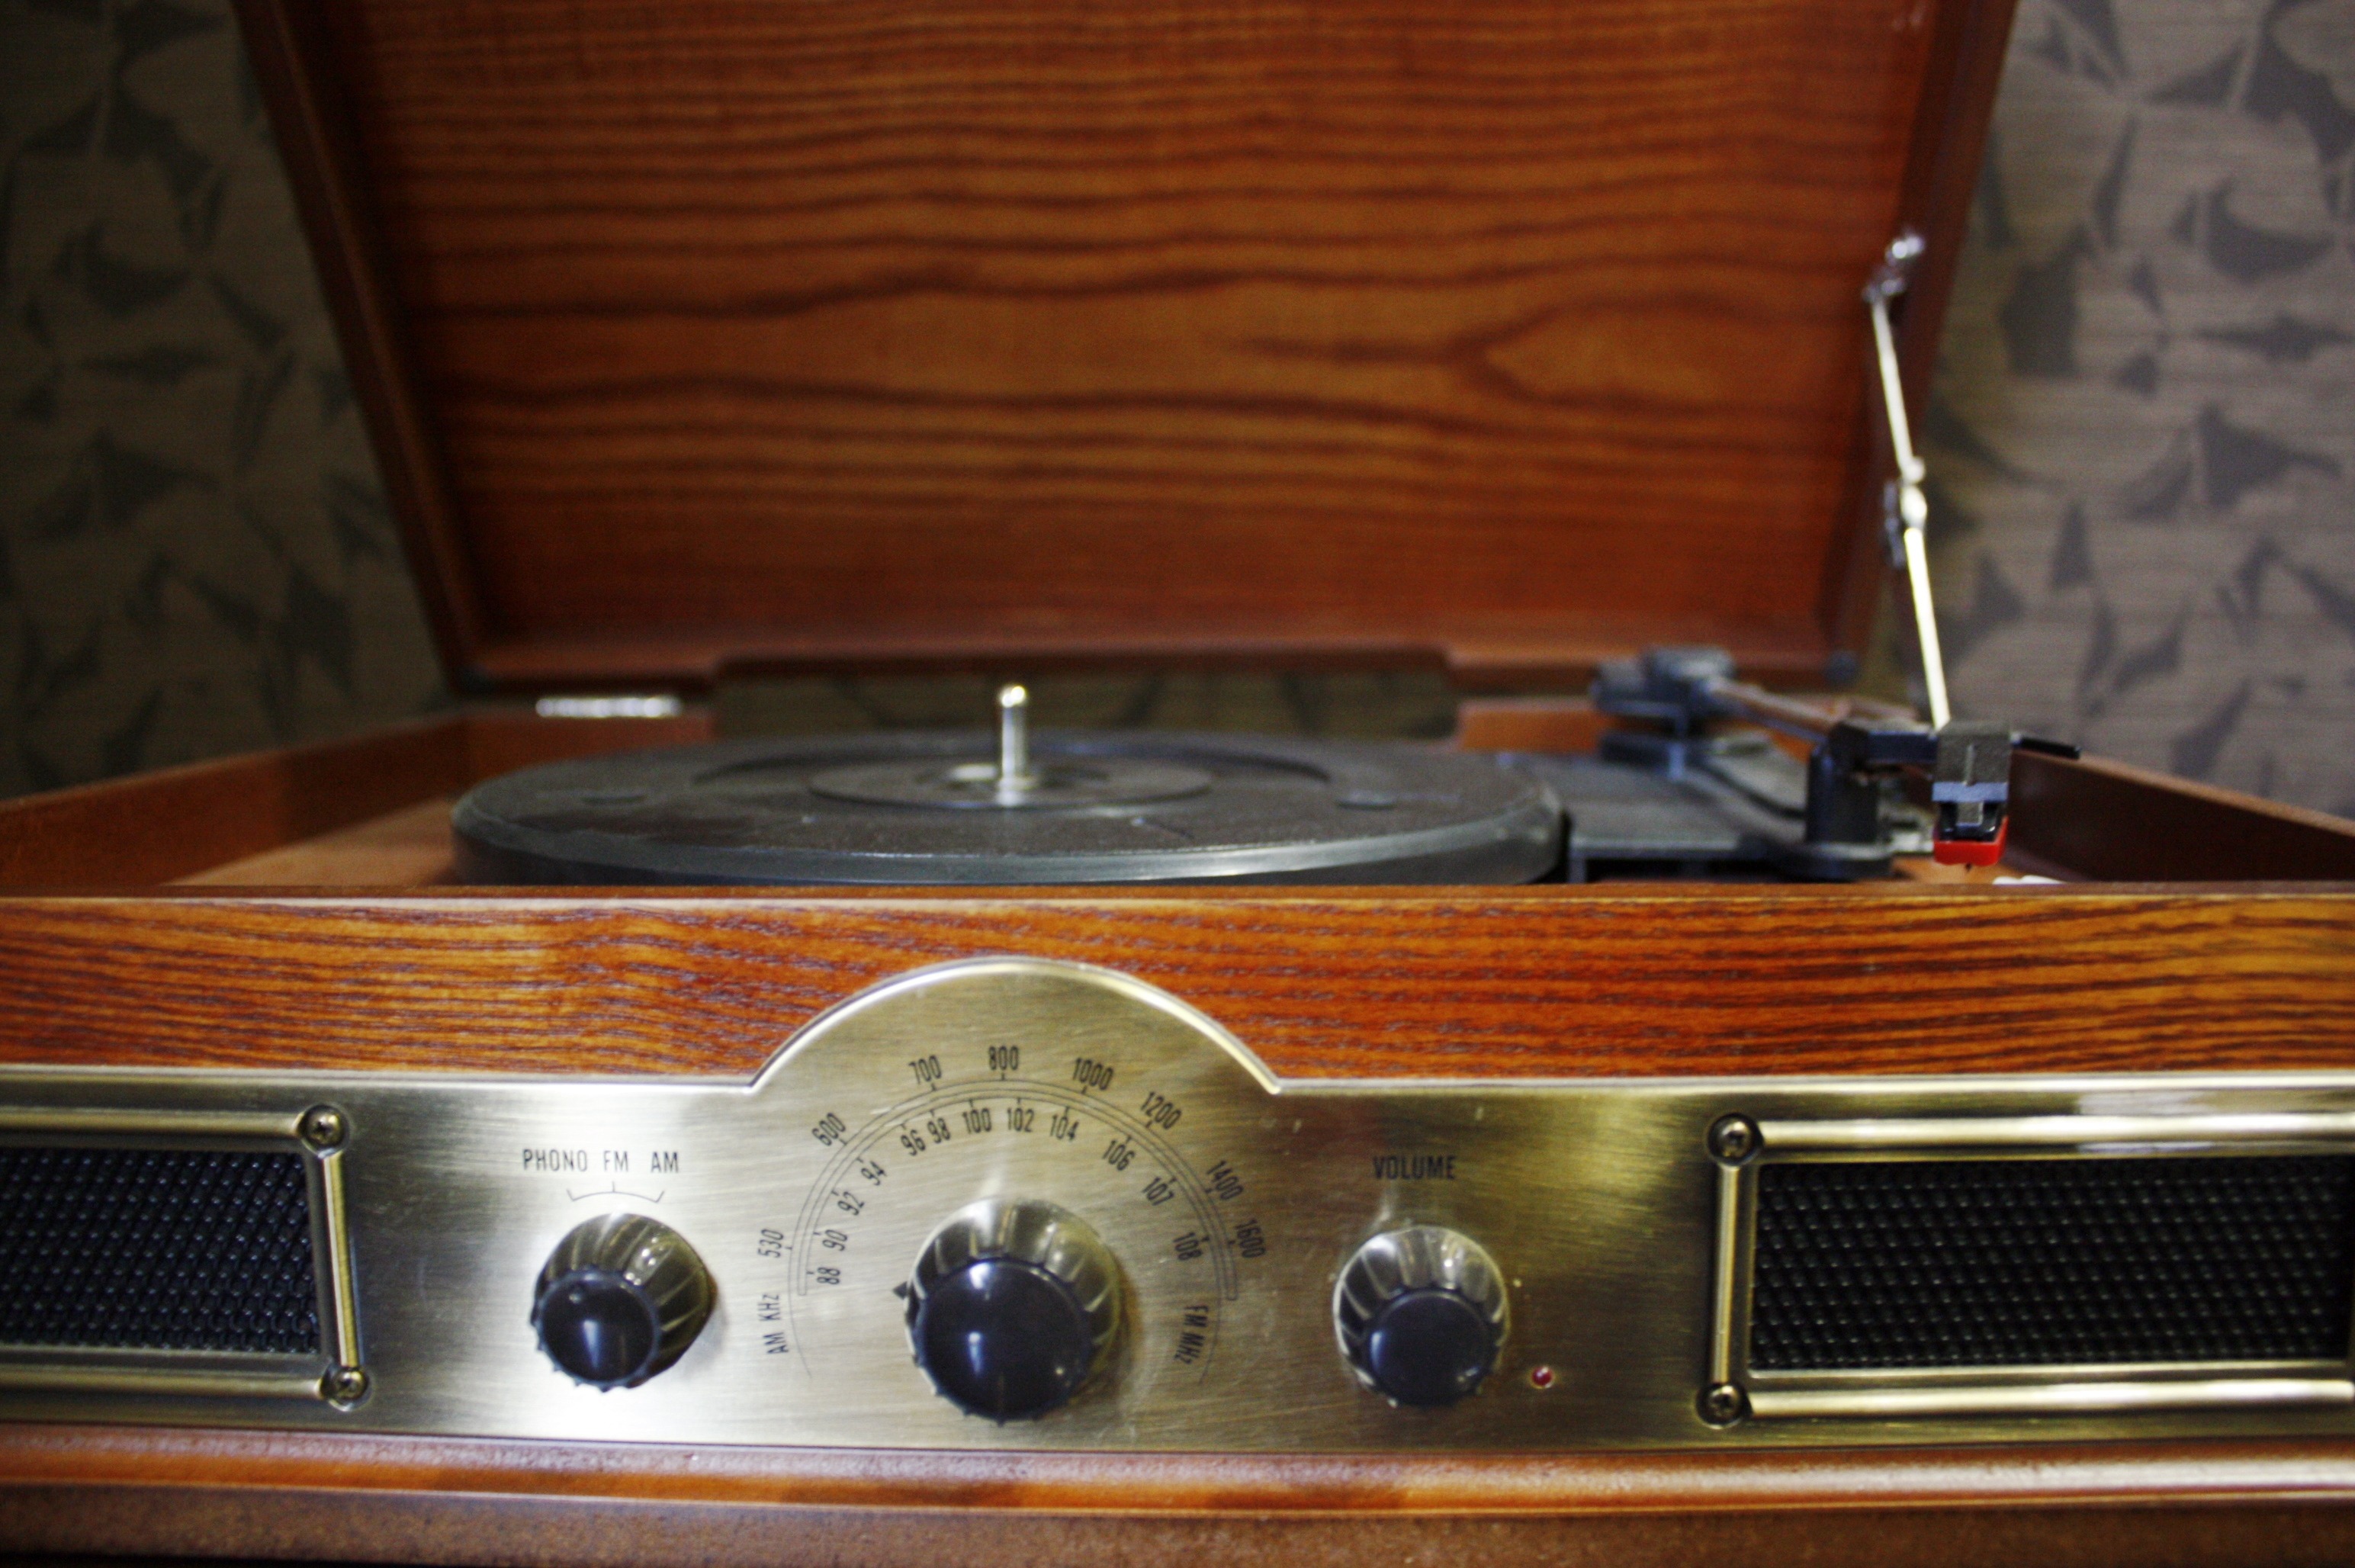
tree, record, music, needle, vinyl, turntable, technology, vintage, antique, play, retro, old, drive, arm, radio, audio, accessories, sound, spinner, radio receiver, housing turntable, electronic device, communication device, stereophonic sound